Electron-transfer dissociation

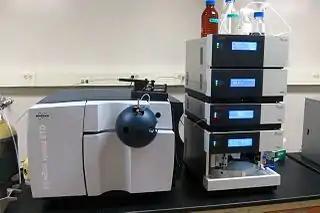

Electron-transfer dissociation (ETD) is a method of fragmenting multiply-charged gaseous macromolecules in a mass spectrometer between the stages of tandem mass spectrometry (MS/MS). Similar to electron-capture dissociation, ETD induces fragmentation of large, multiply-charged cations by transferring electrons to them. ETD is used extensively with polymers and biological molecules such as proteins and peptides for sequence analysis. Transferring an electron causes peptide backbone cleavage into c- and z-ions while leaving labile post translational modifications (PTM) intact. The technique only works well for higher charge state peptide or polymer ions (z>2). However, relative to collision-induced dissociation (CID), ETD is advantageous for the fragmentation of longer peptides or even entire proteins. This makes the technique important for top-down proteomics. The method was developed by Hunt and coworkers at the University of Virginia.